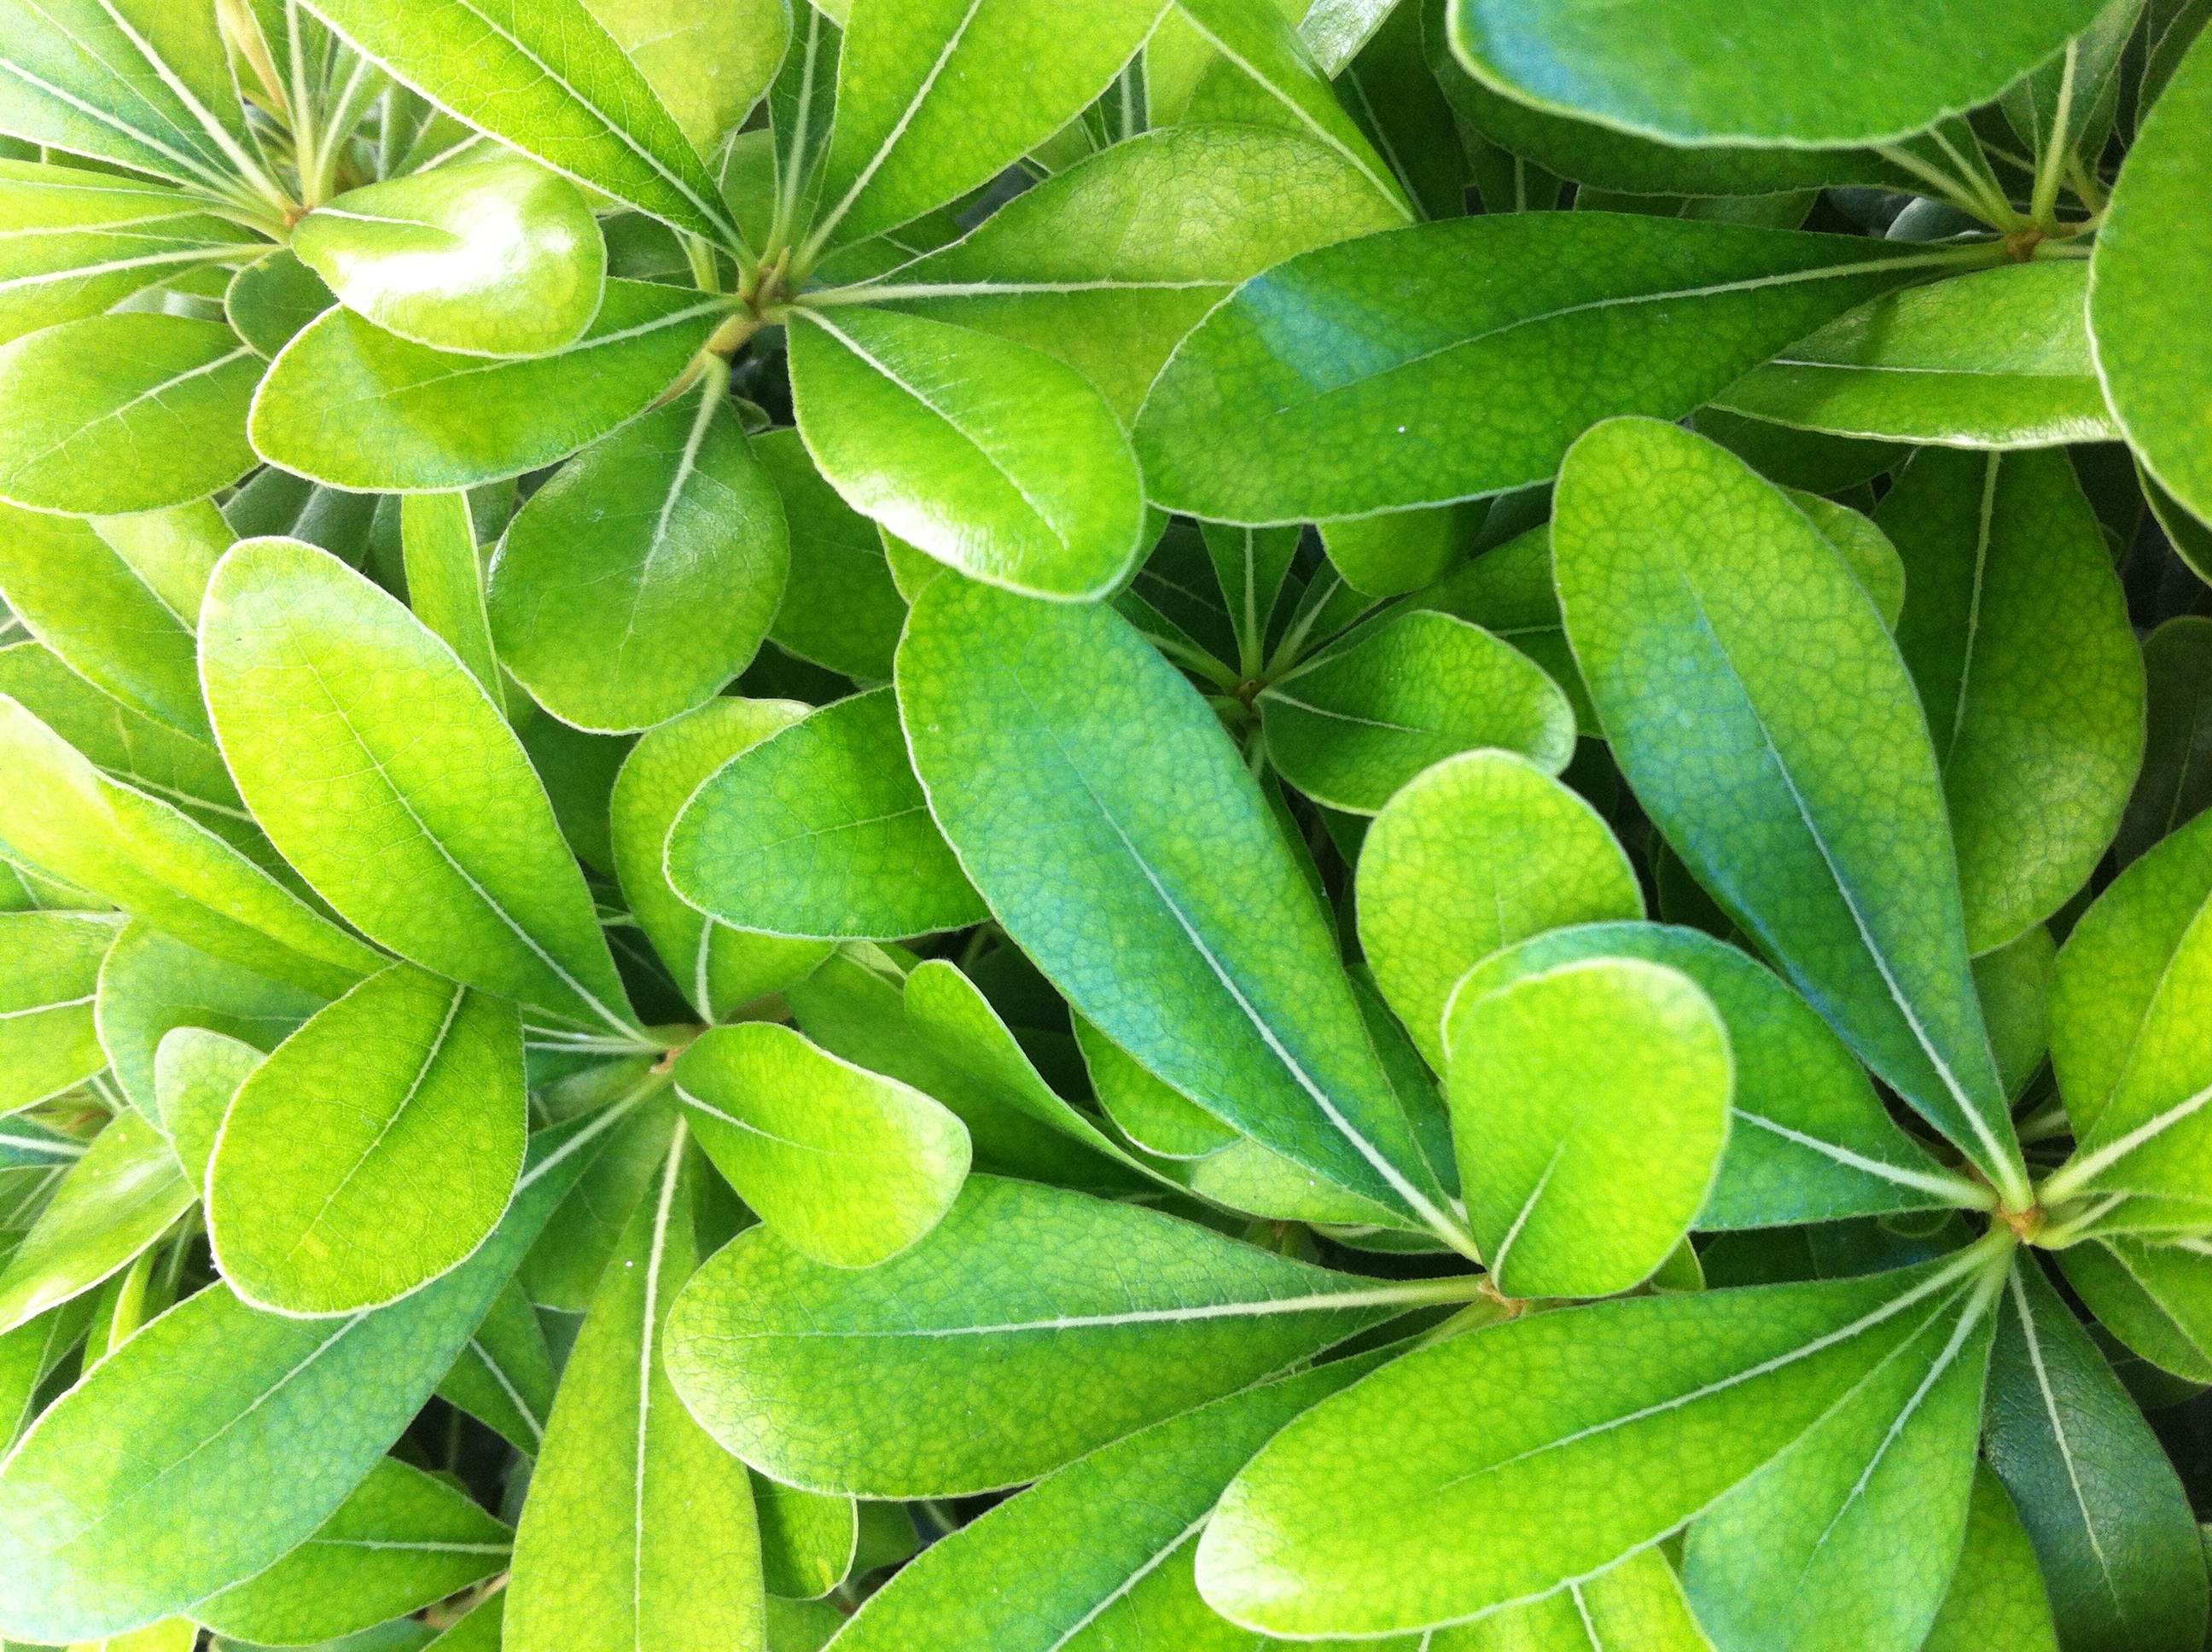
tree, nature, plant, leaf, flower, green, produce, evergreen, botany, life, shrub, flowering plant, woody plant, land plant